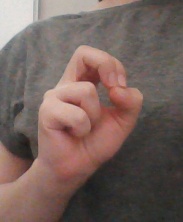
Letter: gaaf